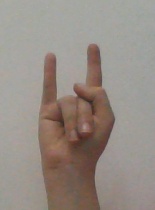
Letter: la